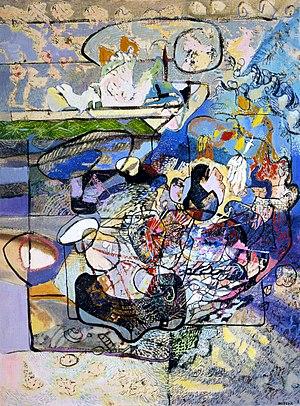
Endre Rozsda, né le 18 novembre 1913 à Mohács et mort le 16 septembre 1999 à Paris, est un peintre, dessinateur et photographe franco-hongrois. Dépassant la distinction abstraction-figuration, sa peinture prend le temps comme sujet essentiel.